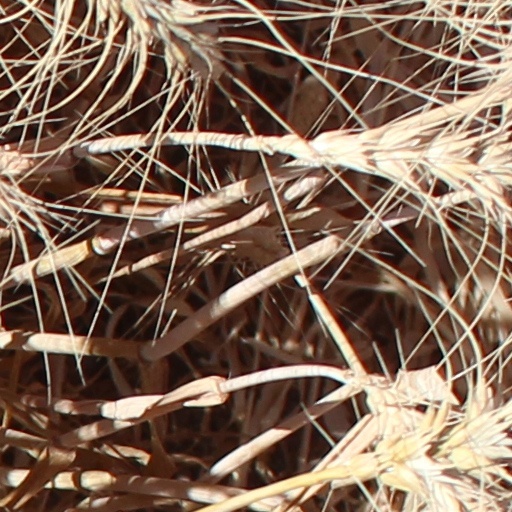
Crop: wheat